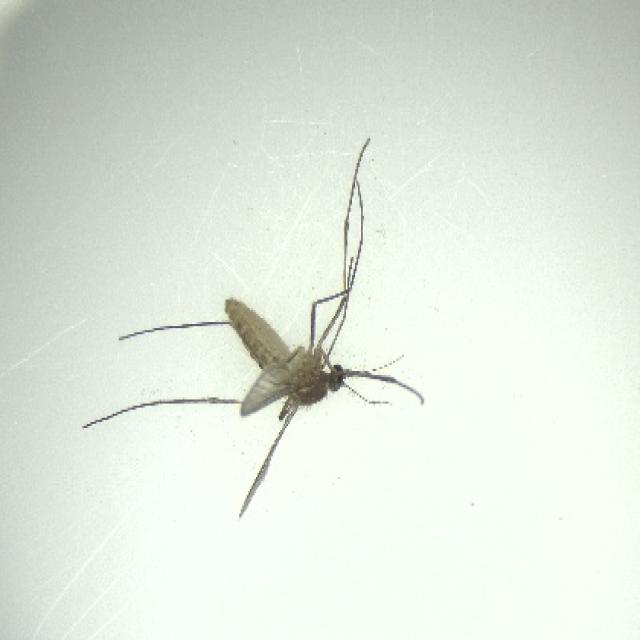
Species: culex_pipiens